History of opera

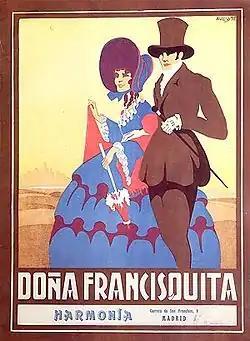
Cover of "Doña Francisquita" (1923), by Amadeo Vives

He combined this project with "Die Meistersinger von Nürnberg" ("The Master Singers of Nuremberg", 1868), described as a comedy, but not in the ordinary sense of the term, but as an evocation of the "bitter human comedy". His last work was "Parsifal" (1882), about the character of the Arthurian cycle, which was notable for a diaphanous music that anticipated to some extent musical impressionism.